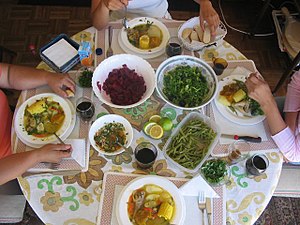
Chile / Kultur / Mad og drikke
Cazuela med forskellige salater
Chile, officielt Republikken Chile, er et land i Sydamerika. Chile er klemt inde mellem Andesbjergene i øst og Stillehavet i vest. Det grænser op til Peru i nord, Bolivia i nordøst, Argentina i øst og Drakestrædet i syd. Chile omfatter også territorierne Juan Fernández, Salas y Gómez, Desventuradas og Påskeøen. Chile gør også krav på et 1,25 millioner km² stort område af Antarktis. Disse krav er dog suspenderet under Antarktistraktaten.